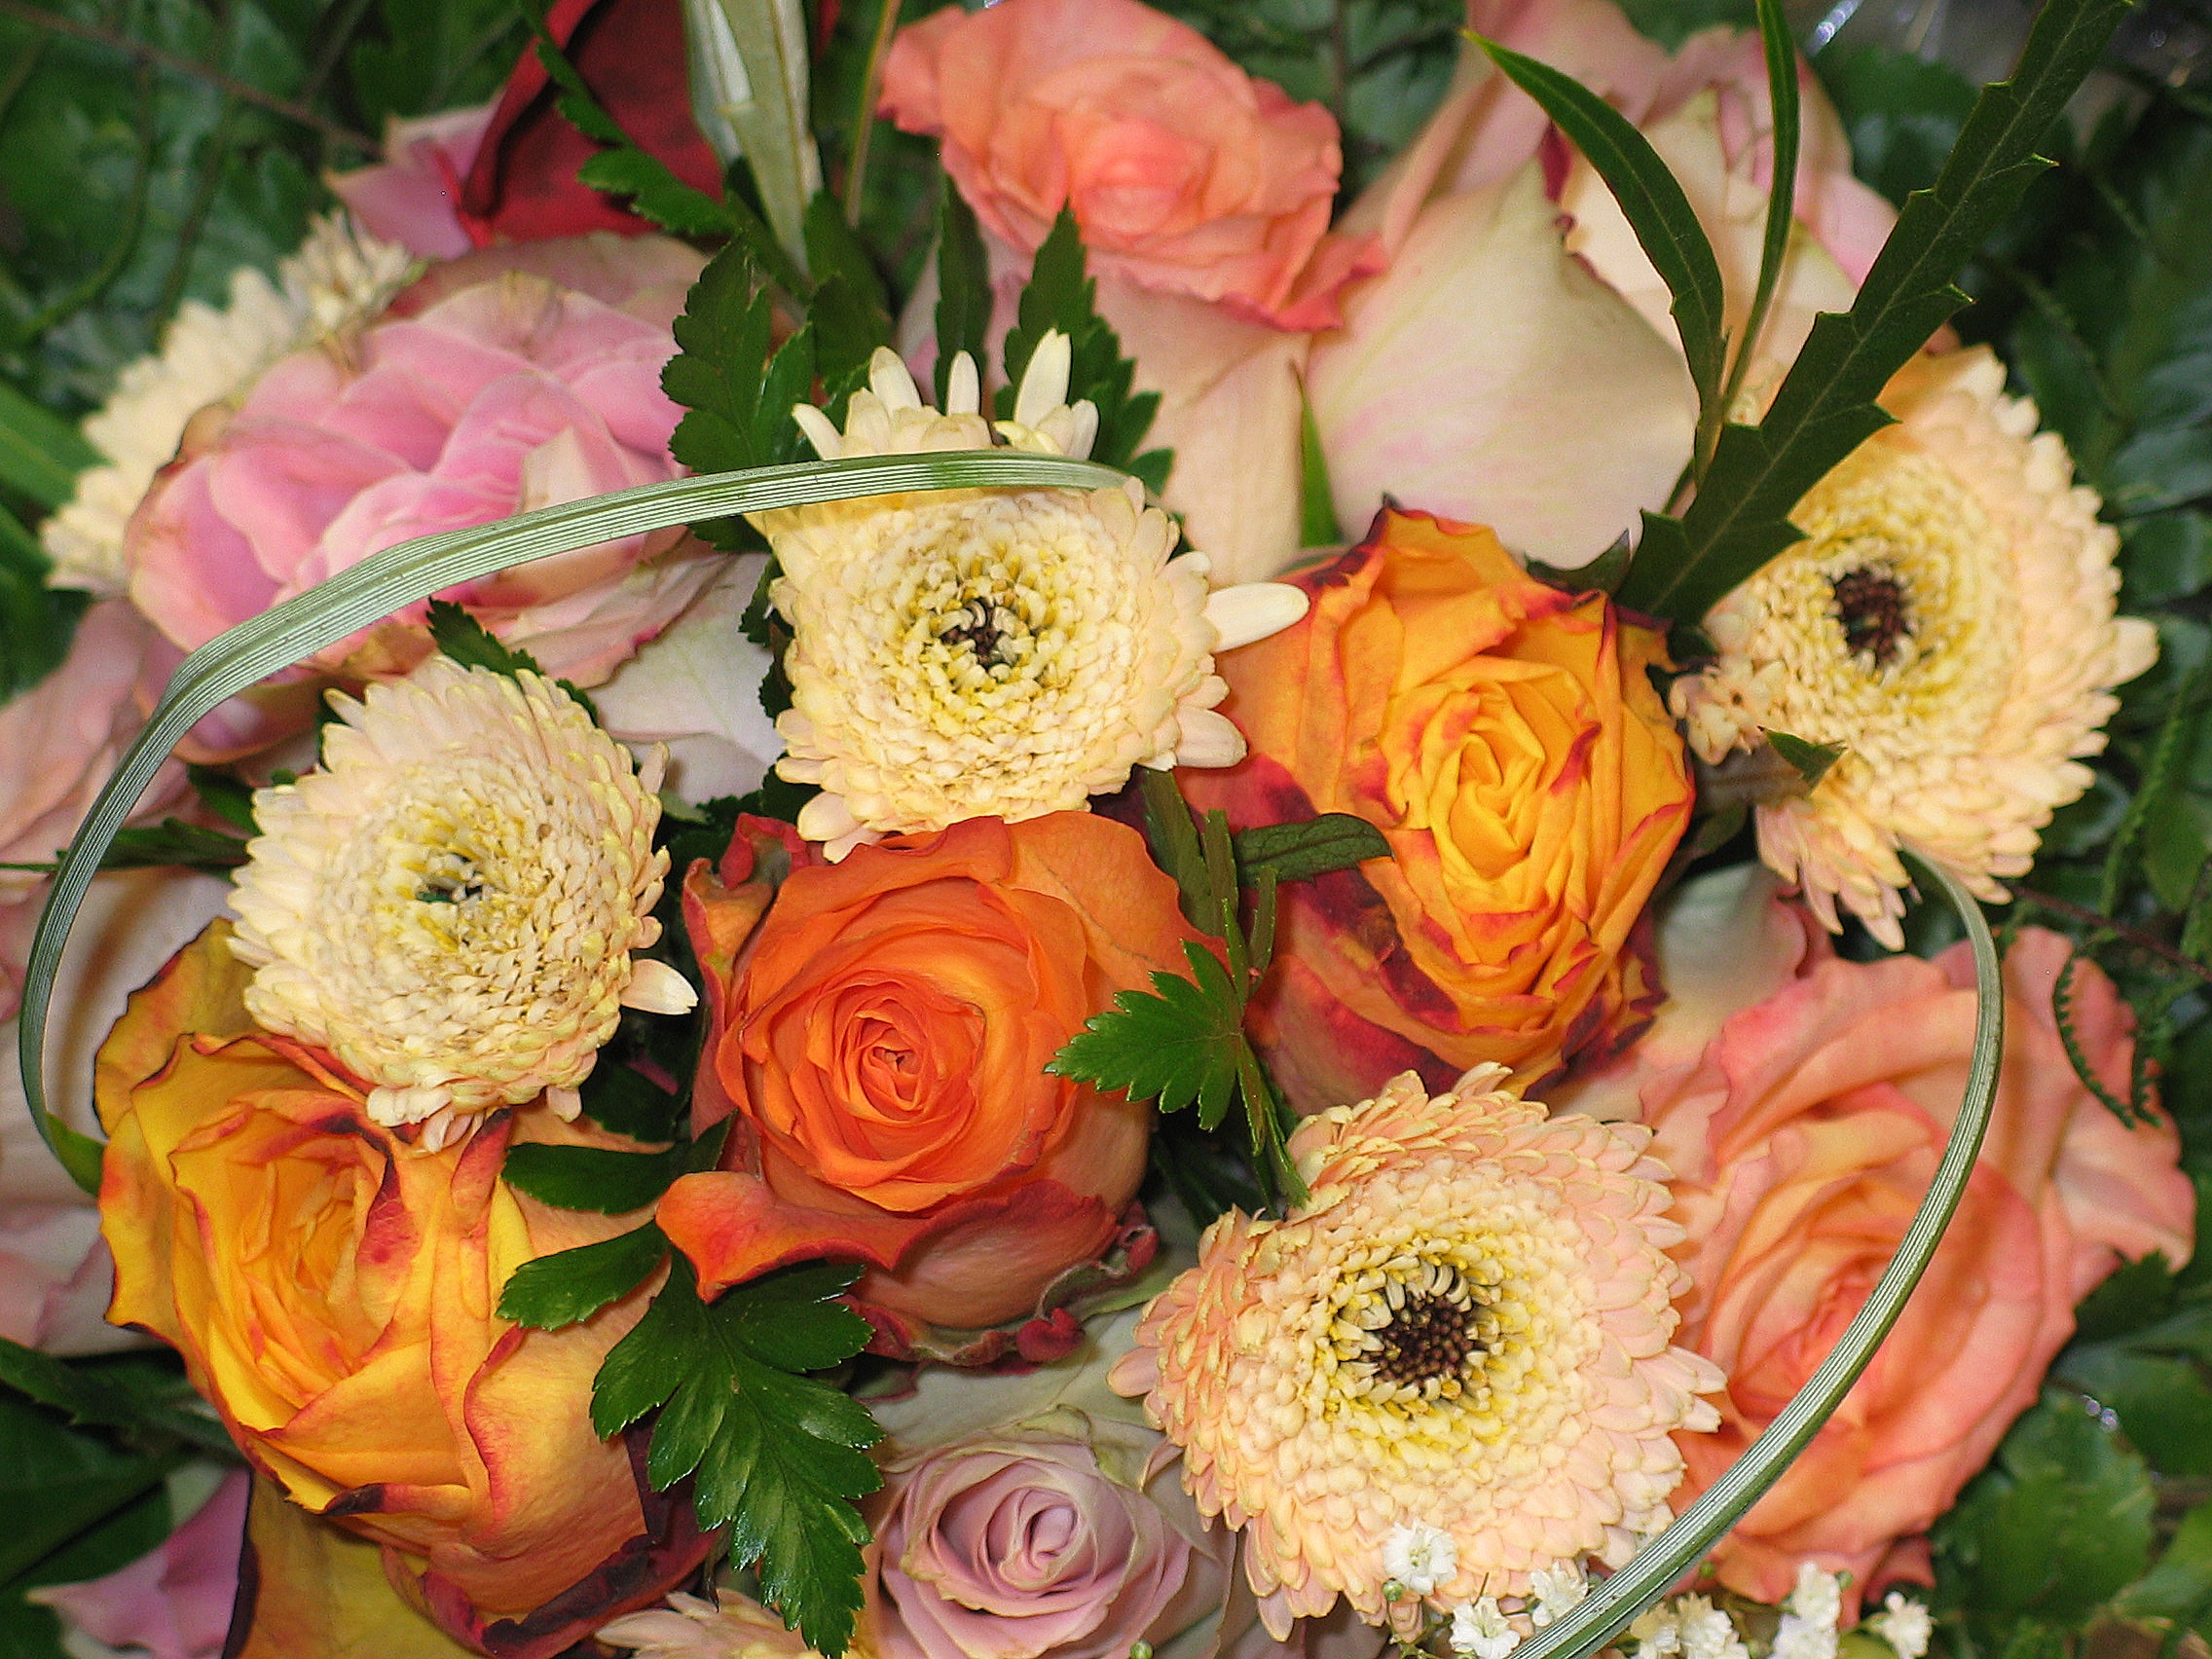
nature, creative, plant, flower, celebration, bouquet, orange, color, colorful, flowers, cheerful, background image, festival, background, creativity, happy, joy, beautiful, gerbera, mood, birthday, luck, floristry, congratulations, give, give away, flower gift, retail, nursery, valentine's day, bridal bouquet, flowering plant, joy of life, flower bouquet, cut flowers, give pleasure, floral design, flowers on table, land plant, flower arranging